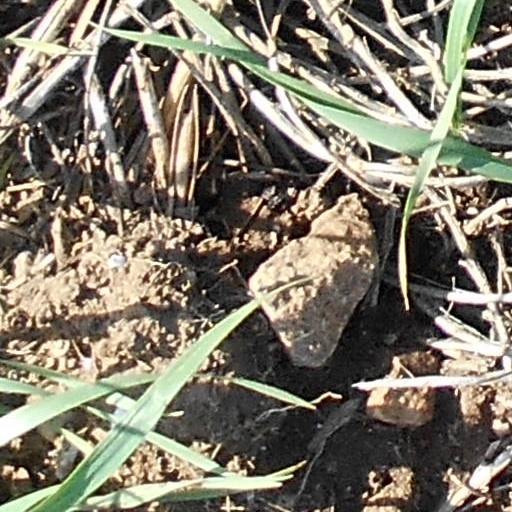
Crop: wheat